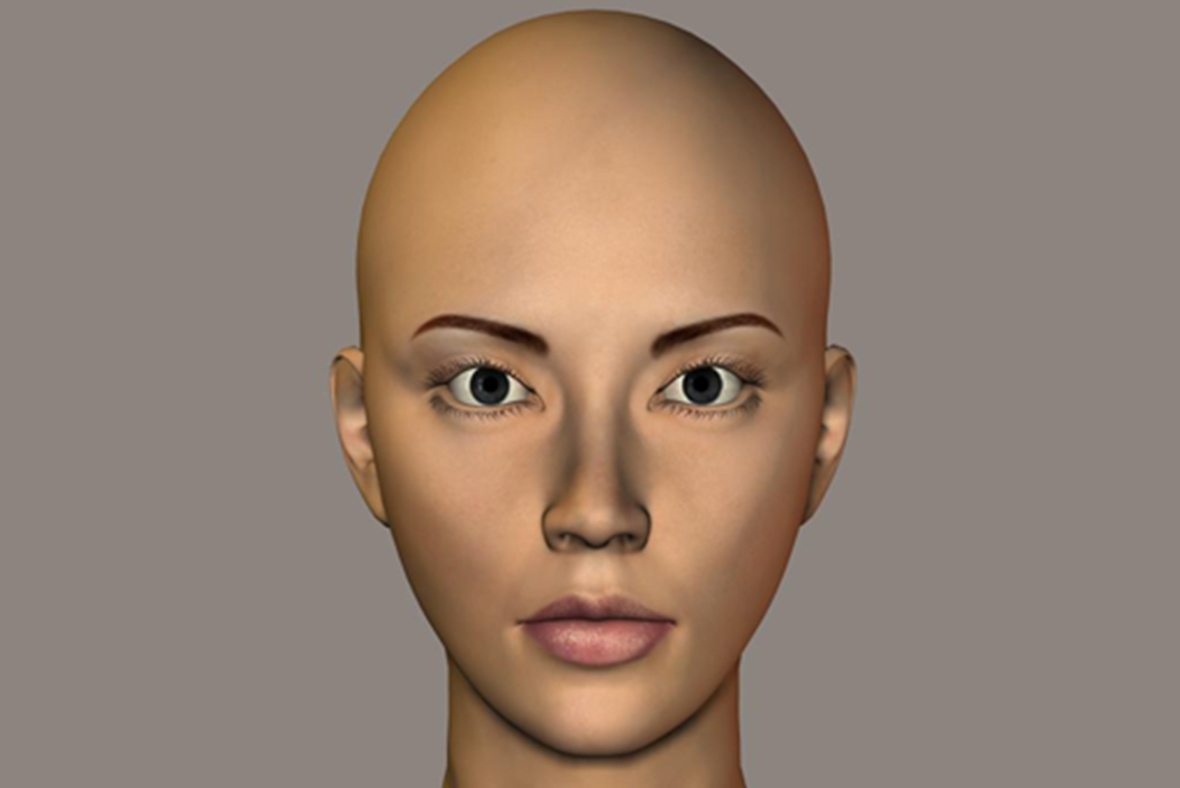
Gender: women